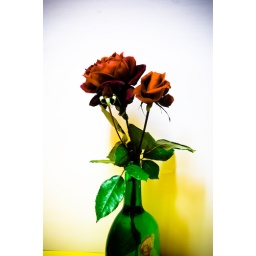
red roses in the bottle